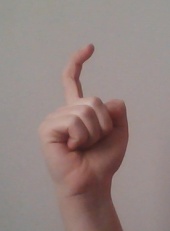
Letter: ra